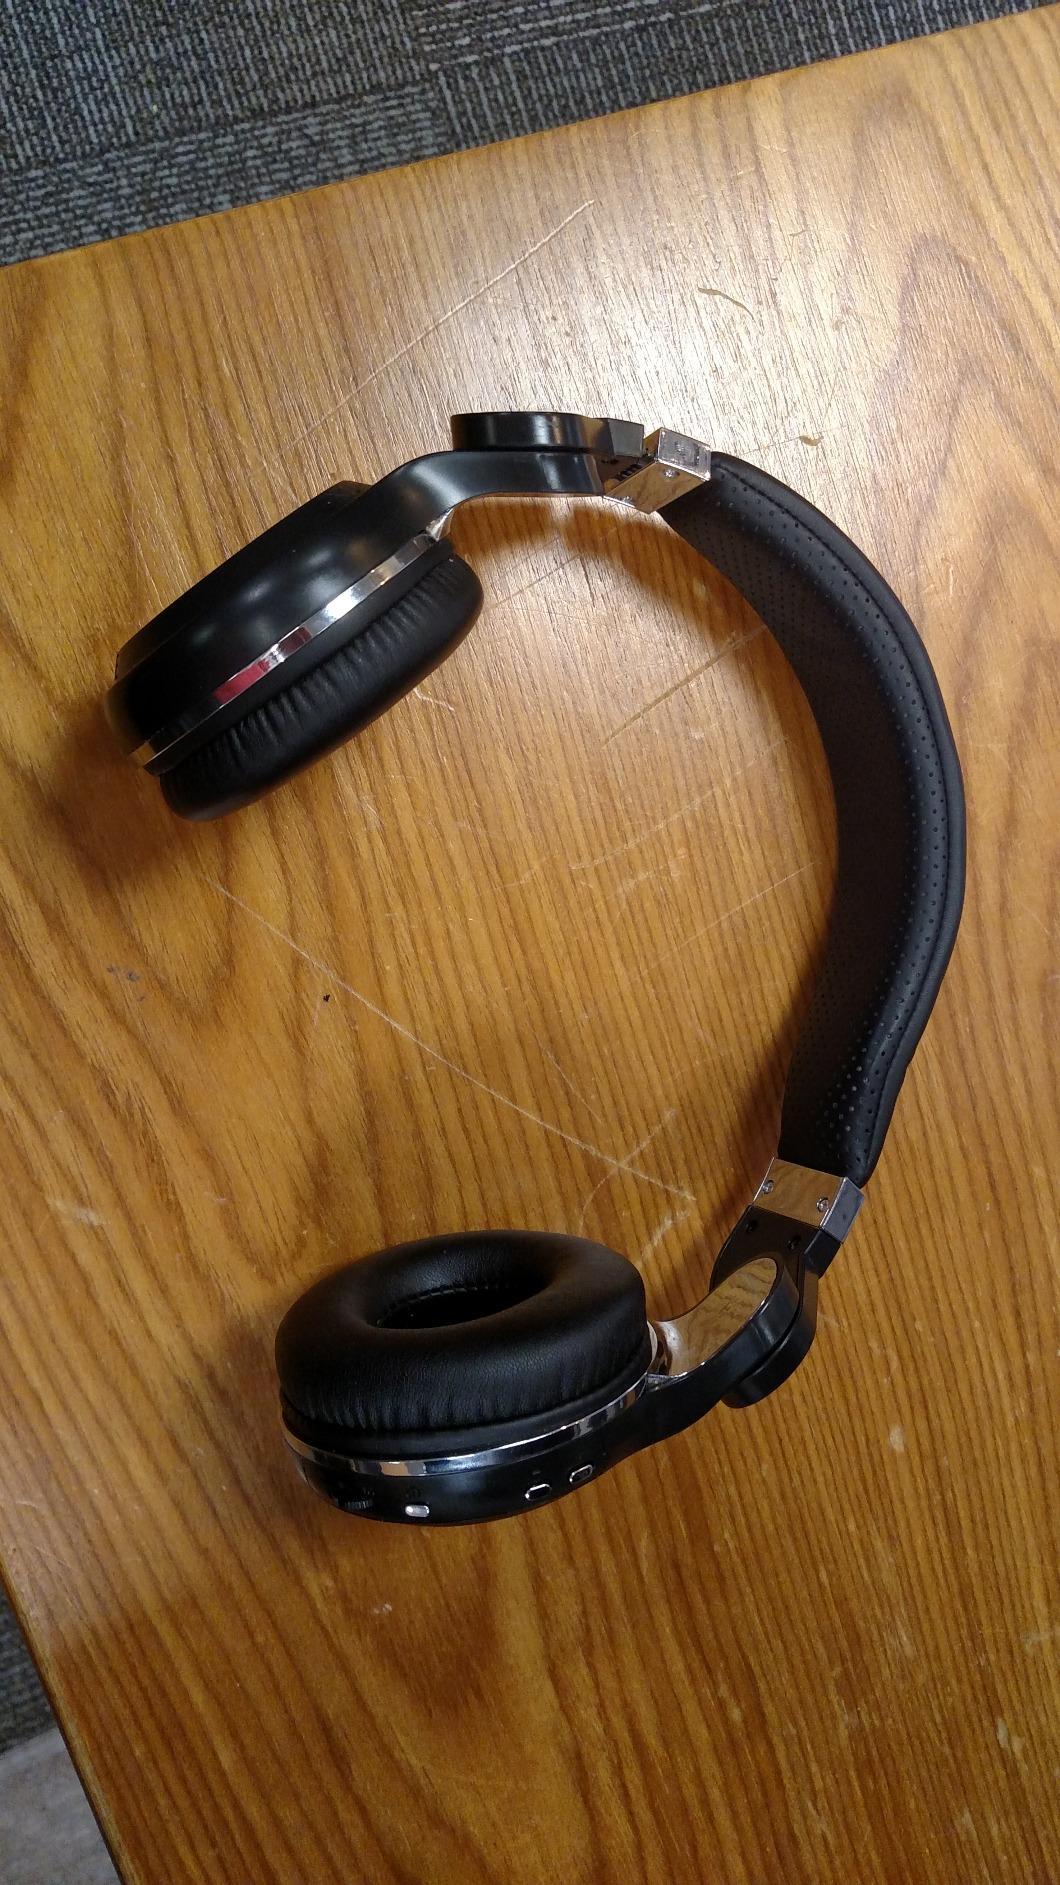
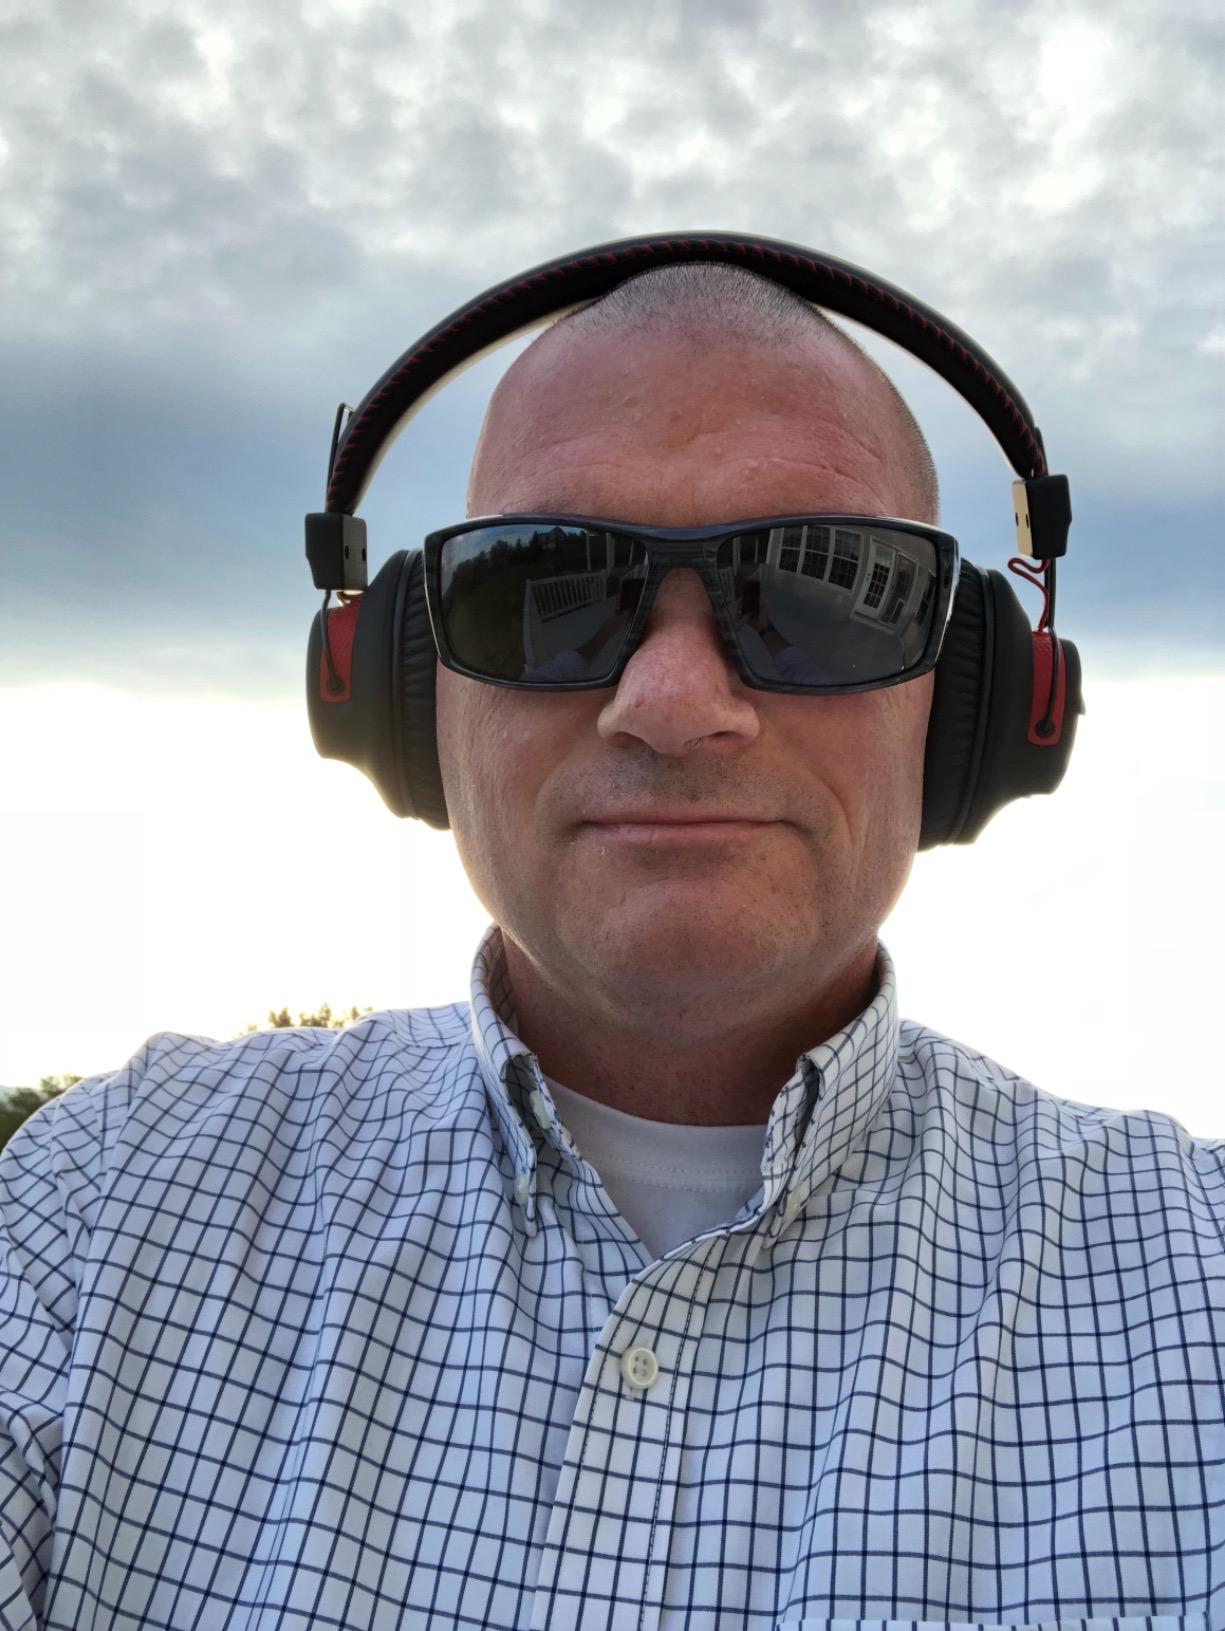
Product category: headphones
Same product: no